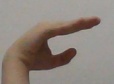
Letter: jeem